Cordillera Blanca

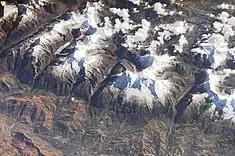
Part of the Cordillera Blanca as seen from the International Space Station in 2006.

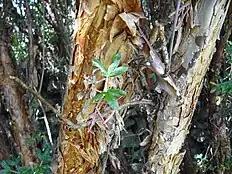
The papery bark of "Polylepis racemosa", protects the tree from low temperatures.

Among the most important hot springs in the area are Monterrey and Chancos, which have been transformed into thermal bath facilities. They are 7 and 27 km respectively from the regional capital, Huaraz.